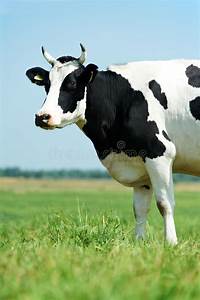
Label: mucca